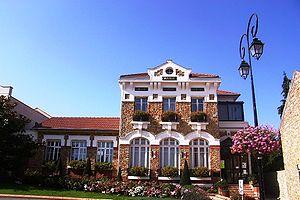
Hôtel de Ville de VIllejust (91)
Villejust est une commune française située à vingt-et-un kilomètres au sud-ouest de Paris dans le département de l’Essonne en région Île-de-France.